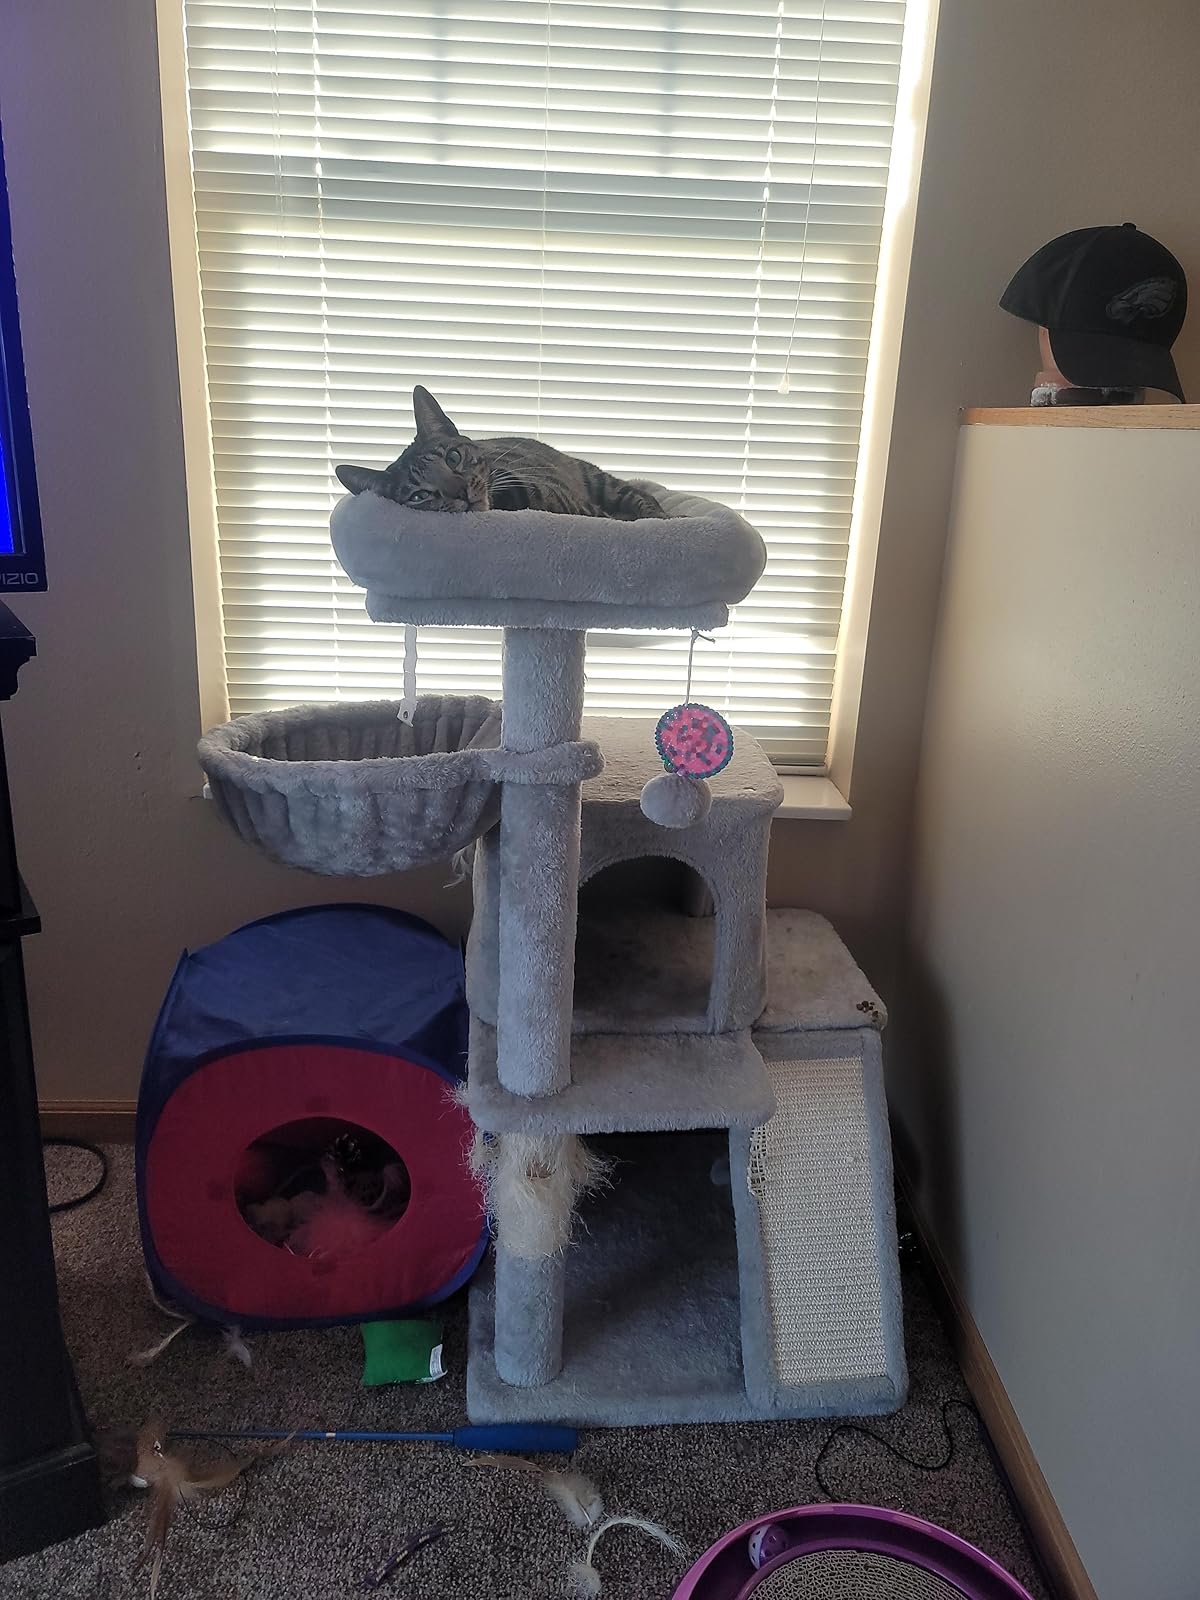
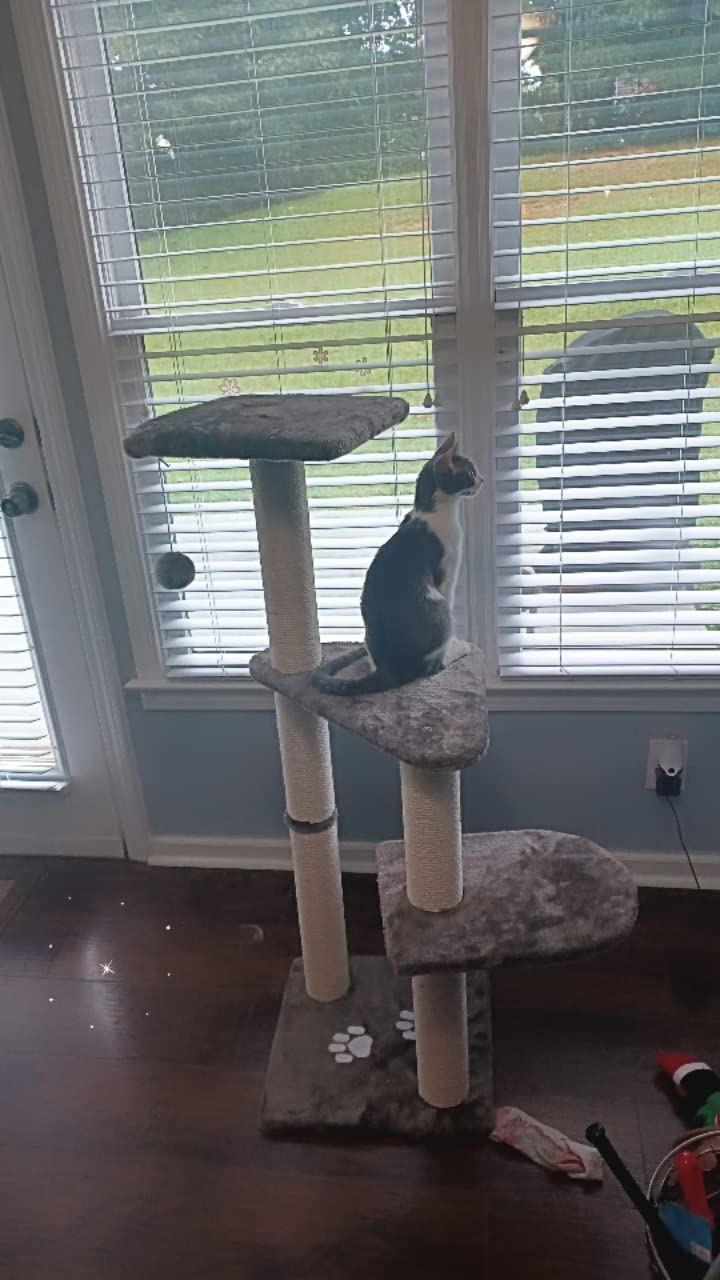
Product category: items_cat tree
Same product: no